Alaine Laughton

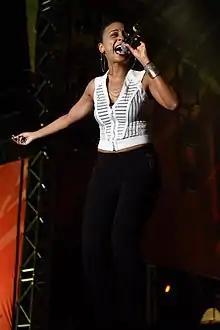
Laughton performing at the 2016 "Ruhr Reggae Summer" festival in Mülheim, Germany

Alaine Laughton (was born September 21, 1978) is a Jamaican-American singer.